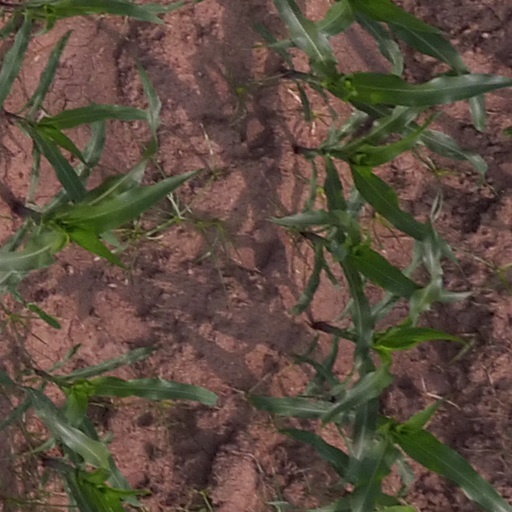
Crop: maize; corn